Tronin's House

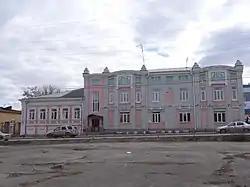

Tronin’s house is a mansion located in Kamensk-Uralsky, Sverdlovsk oblast.